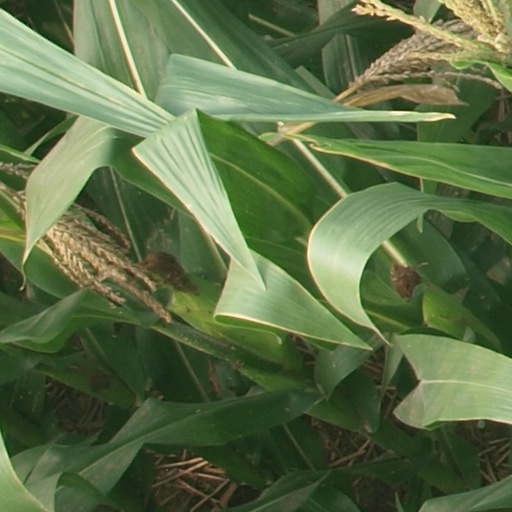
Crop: maize; corn